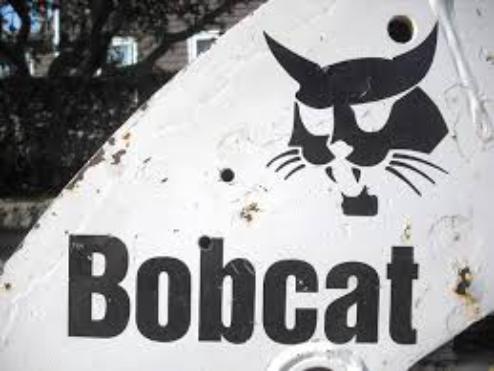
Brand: bobcat
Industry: Transportation